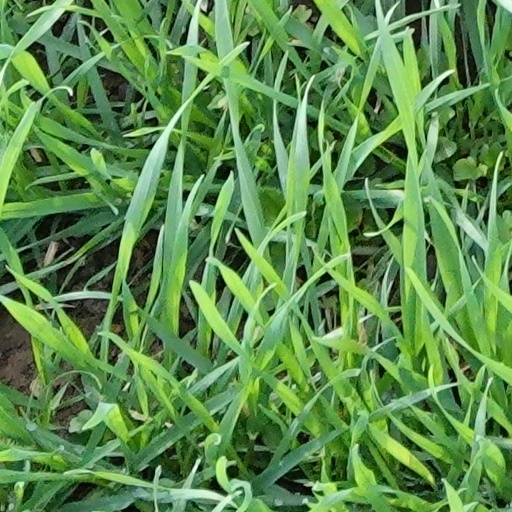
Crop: wheat